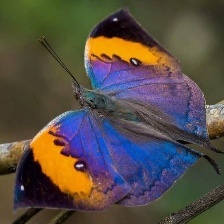
Species: ORANGE OAKLEAF